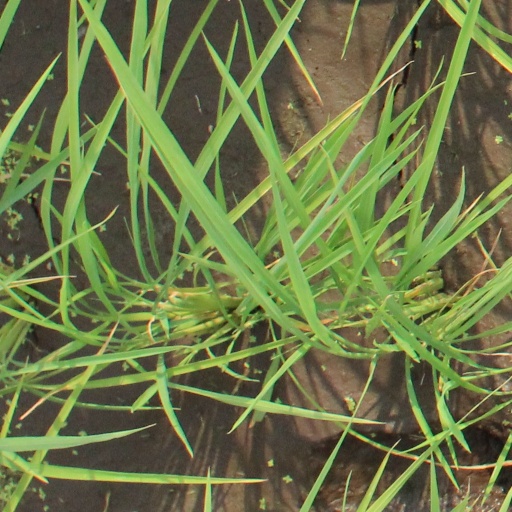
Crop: rice